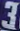
Number: 3